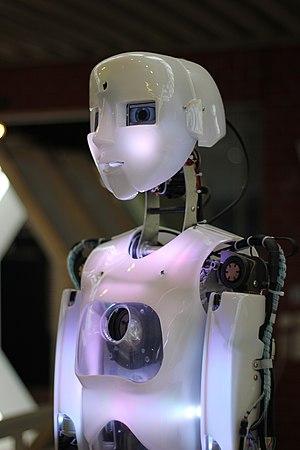
Secret of Evermore est un jeu d'action-RPG développé par SquareSoft et édité sur Super Nintendo par Square le 1ᵉʳ octobre 1995 en Amérique du Nord et par Nintendo le 22 février 1996 en Europe. Une version japonaise est prévue, mais ne sort jamais. C'est le seul jeu développé par la filiale américaine de Square.